Cathedral of Hajdúdorog

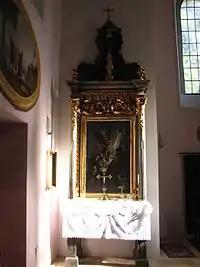
The side altar with Révész' Rembrandt replica, the "Descent from the Cross"

The central element of the sanctuary is the altar table with its carved baldachin. The parish hired Miklós Jankovits to make the original altar table in 1799. He finished all the carving works for the church within 2 years. This original structure was altered several times during the last 200 years. Today only the upper part of the baldachin remained from the original 18th-century altar table. Based on the report of the restorers, the original Jankovits altar probably had a much wider table, and the canopy was a bit shorter than it is today. The priest simply didn't have enough place in the sanctuary: the altar table was too large to walk around it. This problem resulted the first change of the altar in 1870. The carved foundations of the baldachin's columns were removed, and they were replaced by taller, but really simple, cuboid parts. To provide enough space for the priests, a new, smaller altar table was erected under the baldachin. The table was also turned around with its longer side parallel to the iconostasis. The result of this rearrangement was that the baldachin didn't really fit to the table itself, it was wider than needed. The parish solved this problem by the shortening of the volutes of the upper part of the baldachin. Small parts were sawed and removed from the arched top of the canopy. The re-tailored baldachin was now tall enough to let the altar table being elevated by some steps. The tabernacle of today's altar table was made originally for this smaller, second table. In 1872, by the end of the renovations, Révész' painting, the "Last Supper" was displayed on the main altar.